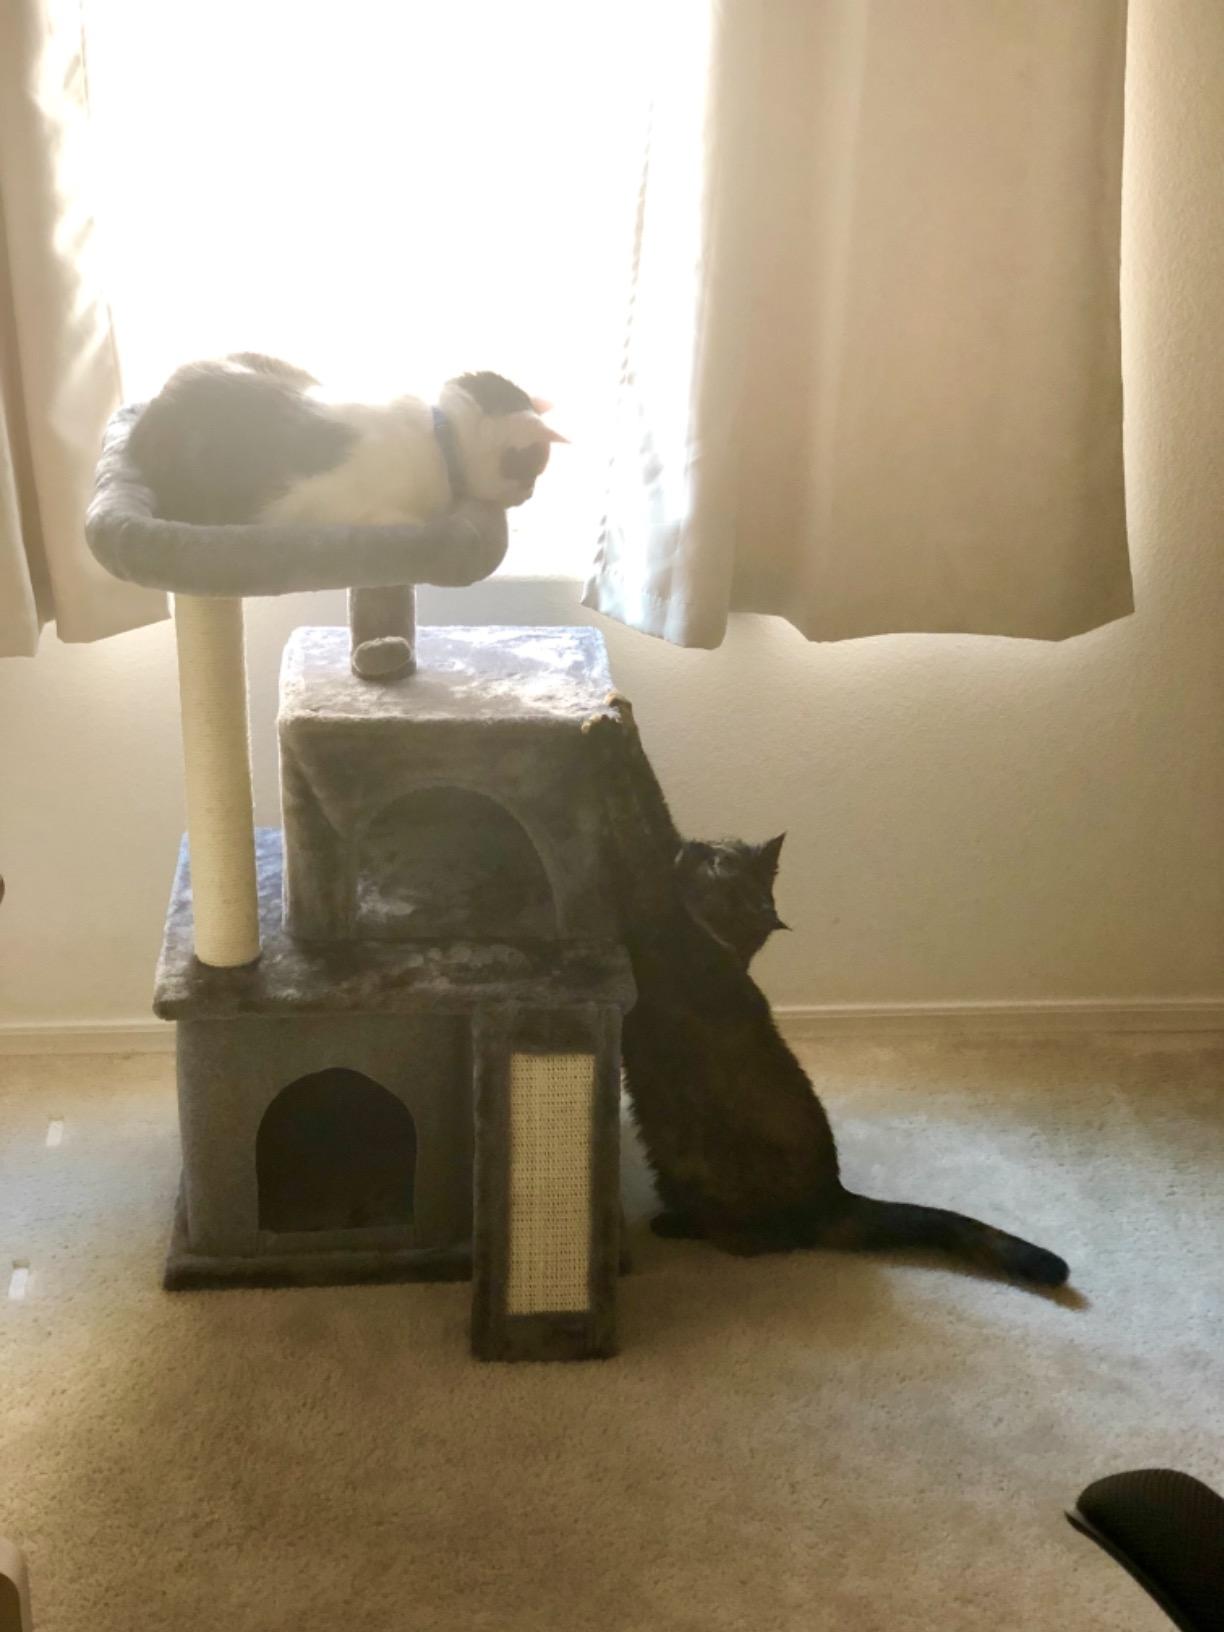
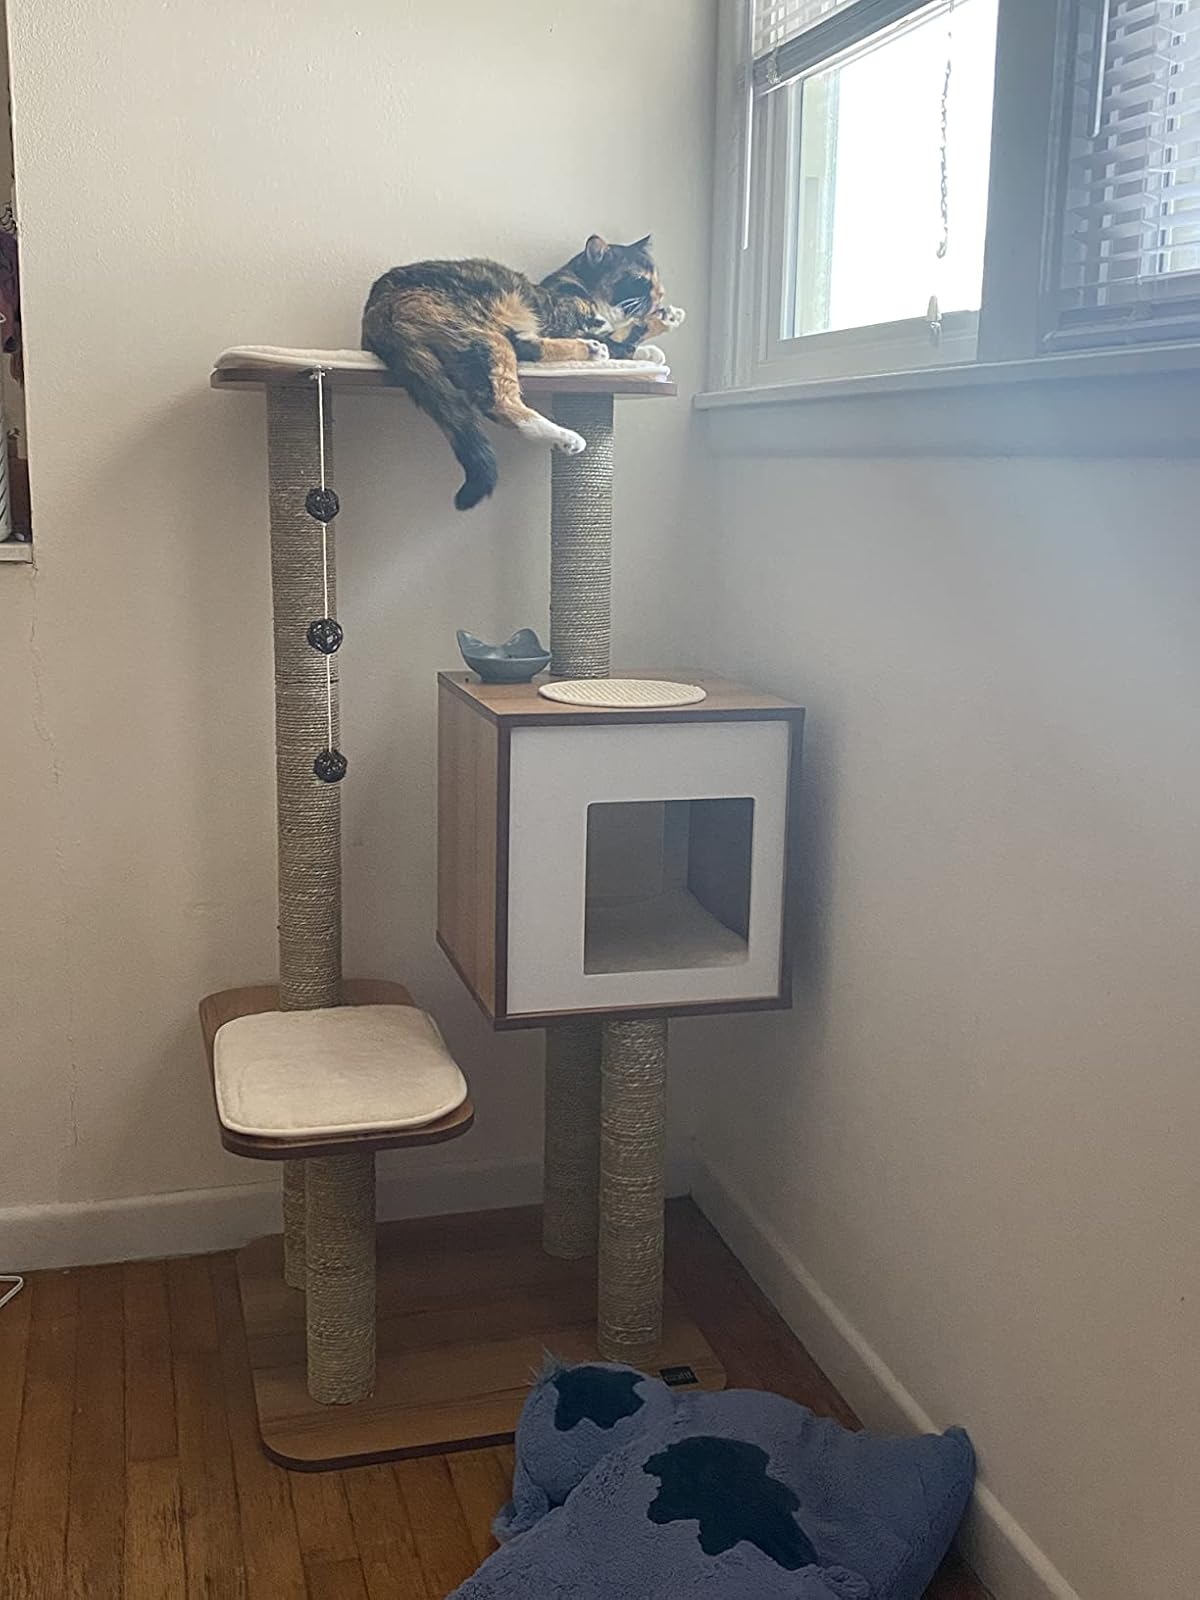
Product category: items_cat tree
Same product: no